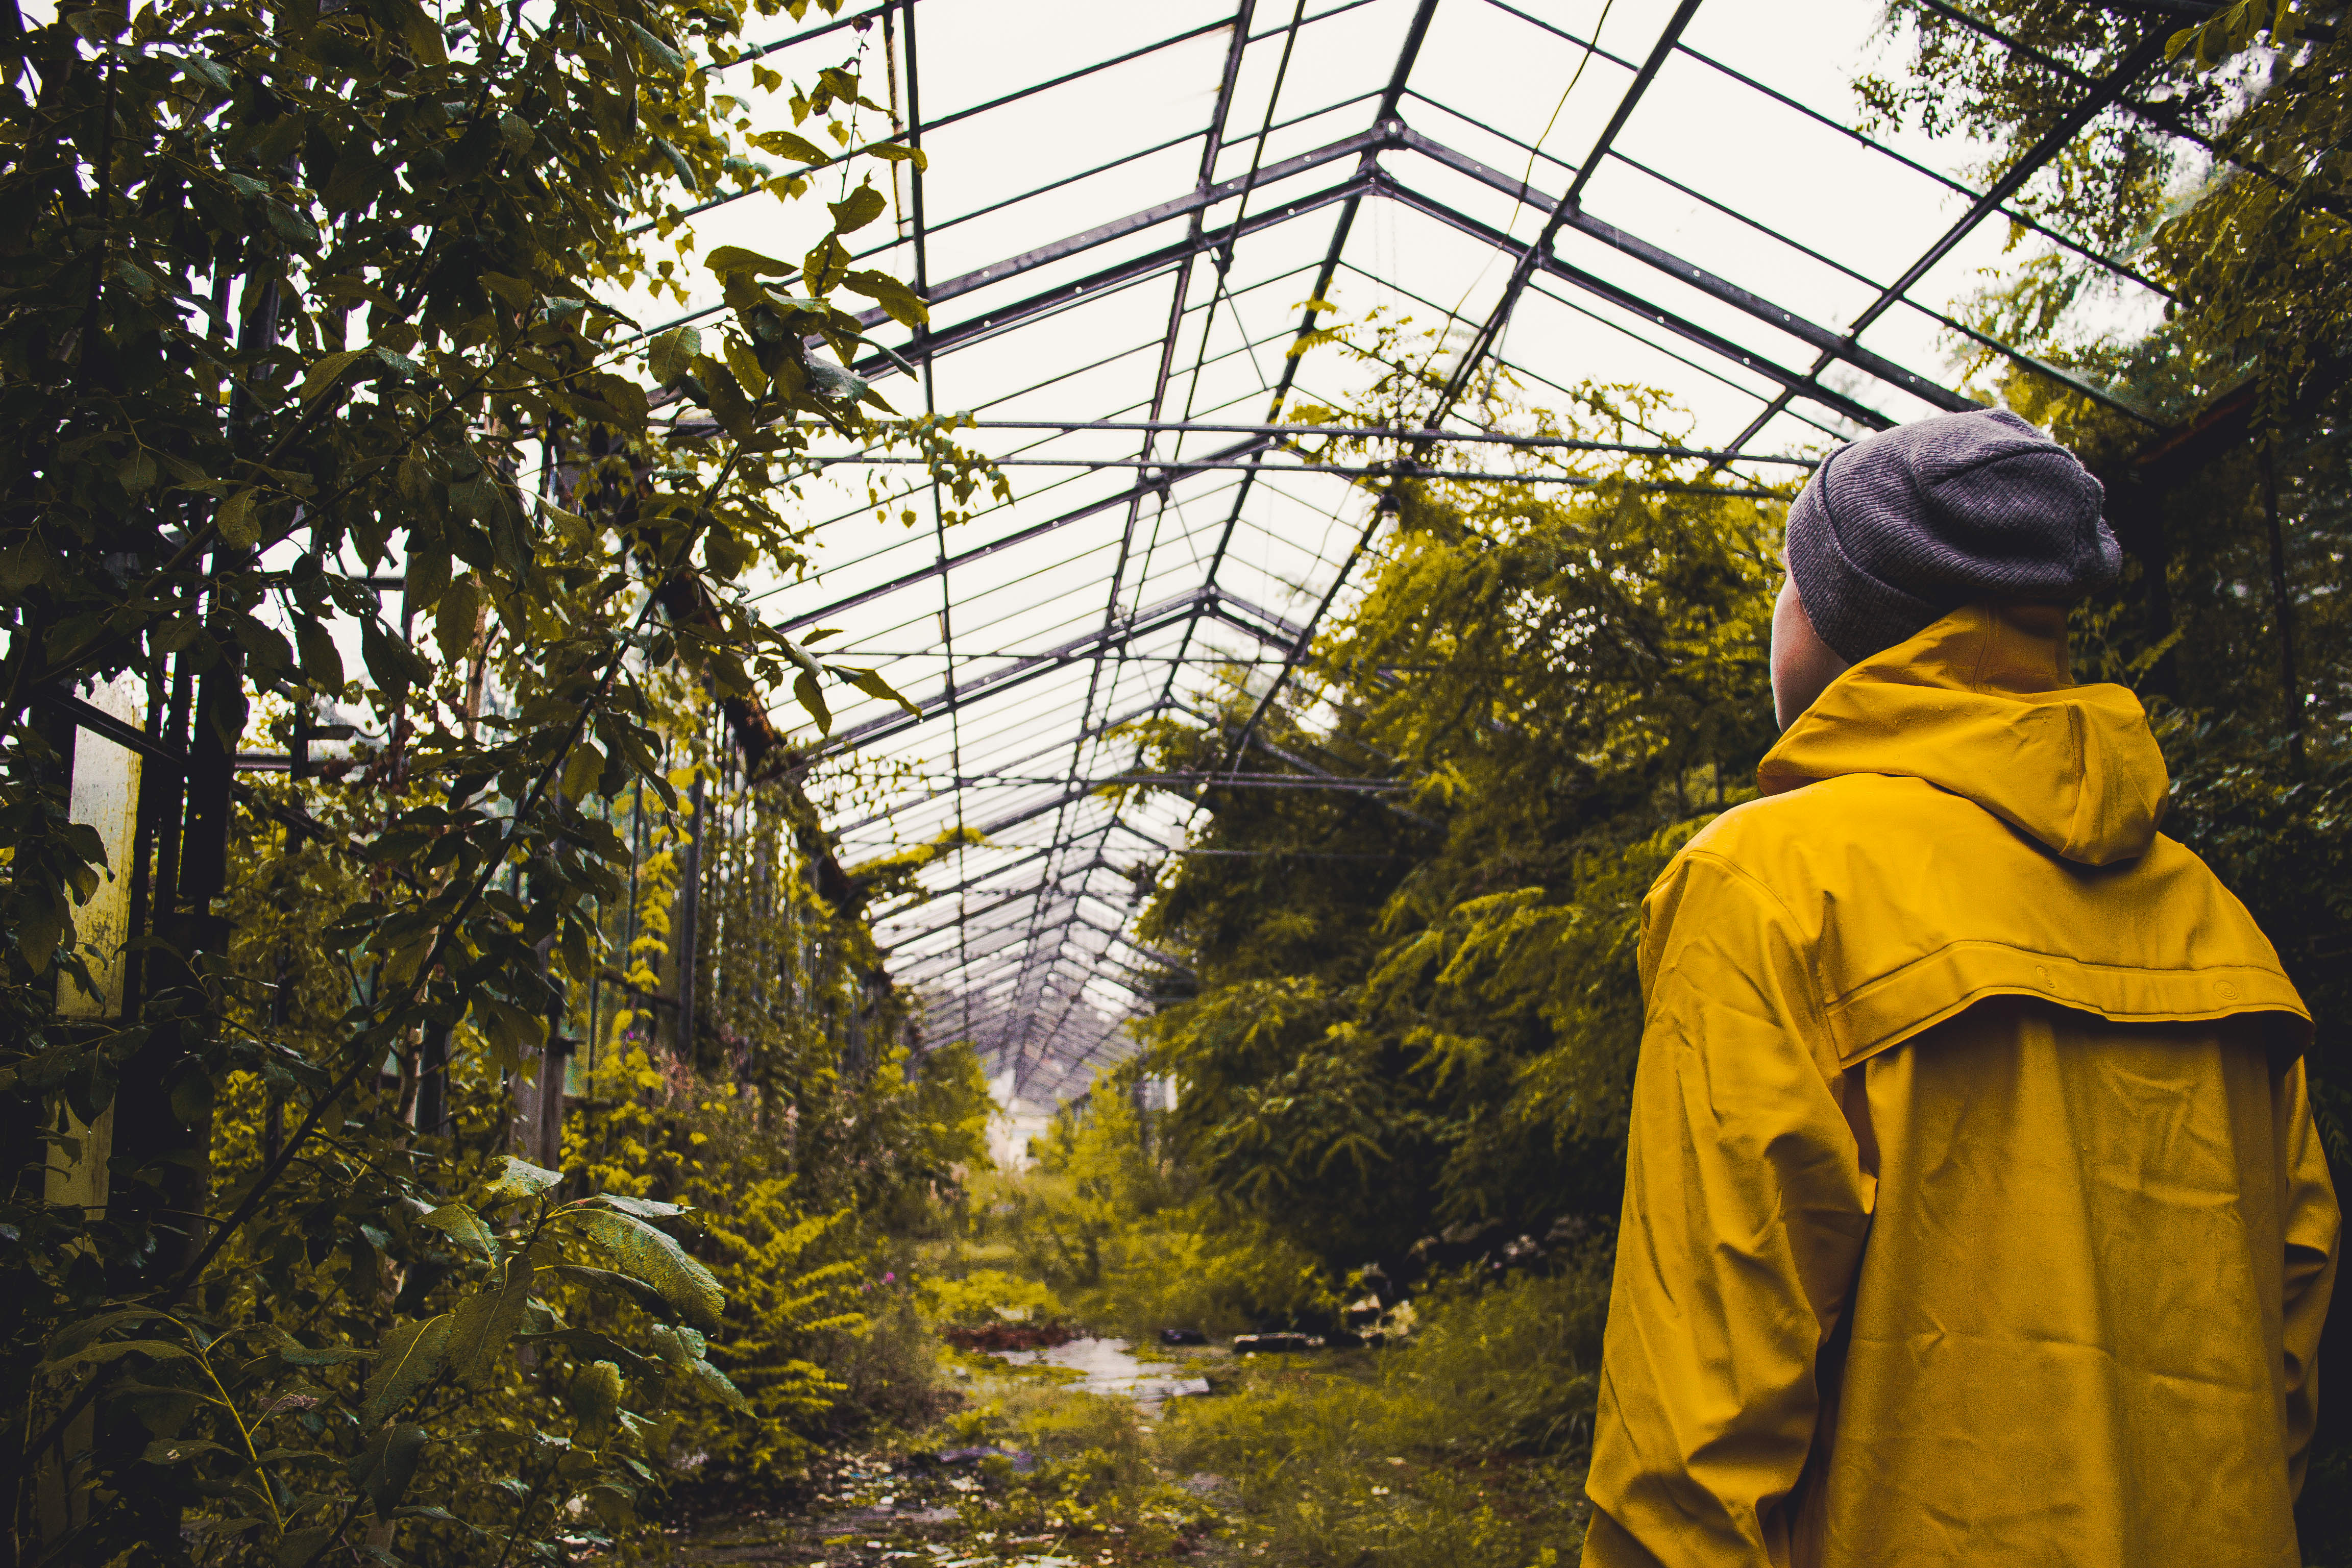
man, landscape, tree, person, light, wood, flower, travel, environment, autumn, flora, season, green house, raincoat, trees, leaves, outdoors, daylight